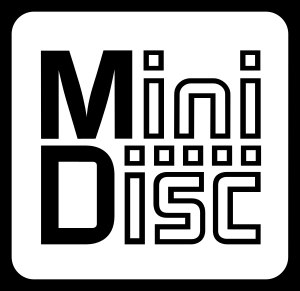
Minidisc
Logo
Minidisc er et digitalt lagermedie oprindelig udviklet til 80 minutters digitaliseret musik, men udviklede sig også til et generelt datalagermedie med Hi-MD-formatet.